March, Cambridgeshire

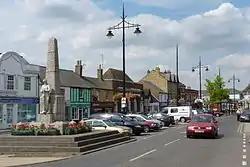
March Broad Street with the war memorial

St Wendreda, to whom the oldest church in the town is dedicated, is the town's own saint and March is the only known church dedication to her. She was a 7th-century Anglo-Saxon who may have been a daughter of King Anna of East Anglia (killed 654) one of the first Christian Kings of the kingdom of East Anglia. Two of her possible sisters, Etheldreda and Sexburgha, who were the abbesses of Ely and Minster-in-Sheppey respectively, are better known saints. She is also associated with Exning, Suffolk.